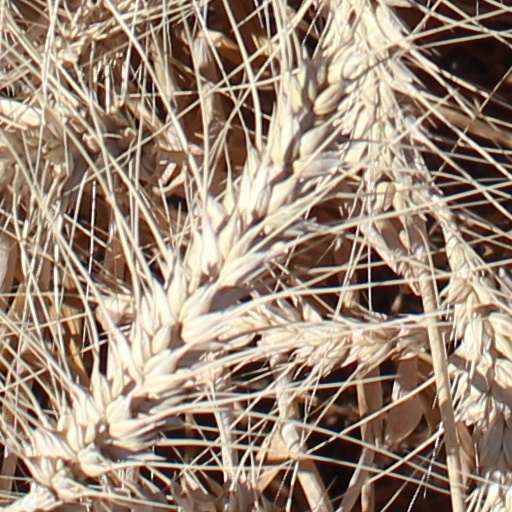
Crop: wheat